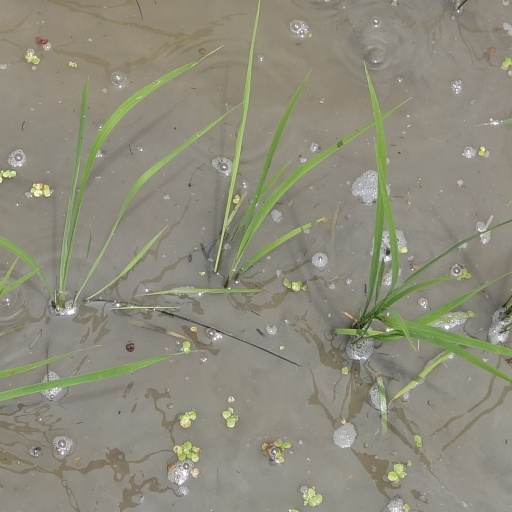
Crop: rice